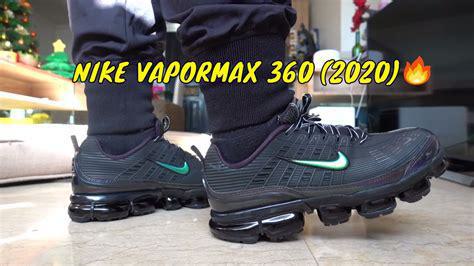
Brand: Nike
Model: Air Vapormax 360